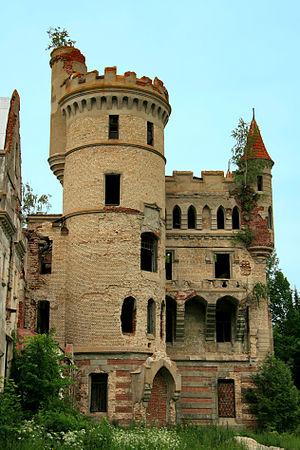
Le château de Mouromtsevo est un château de style français qui se situe dans le village de Mouromtsevo, dans l’oblast de Vladimir en Russie. Il a été construit par l’architecte moscovite Piotr Boïtsov à la fin du XIXᵉ siècle pour le comte Vladimir Khrapovitski sur un domaine de quarante hectares.